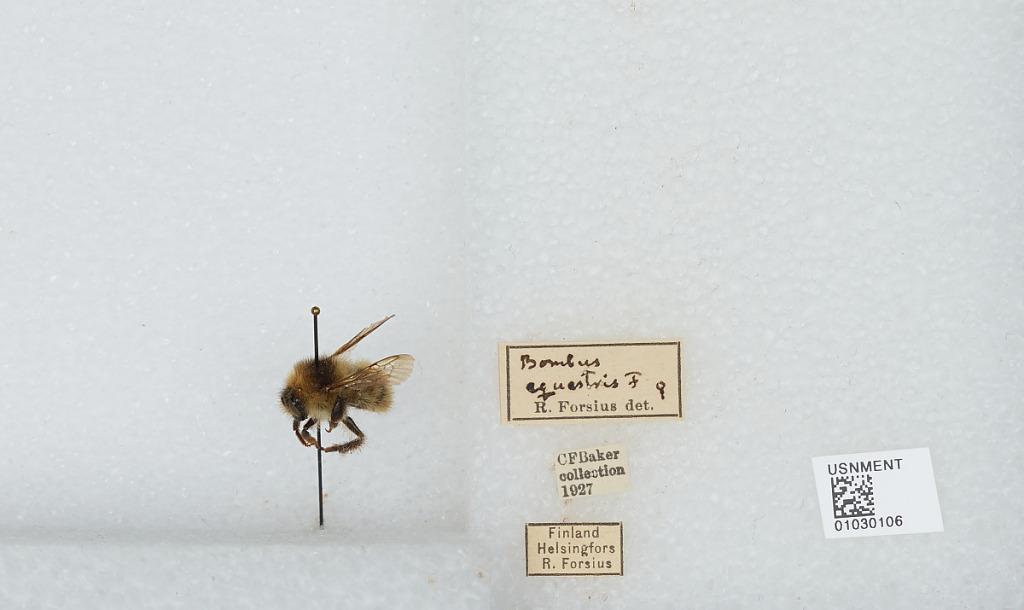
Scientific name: Bombus (Thoracobombus) sylvarum (Linnaeus)
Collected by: R. Forsius
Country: Finland
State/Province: Uusimaa
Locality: Helsinki
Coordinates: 60.1708, 24.9375
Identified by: Forsius, R.